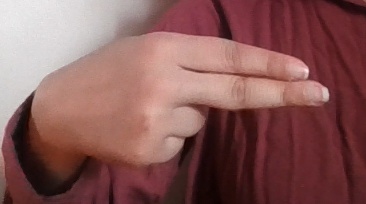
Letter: ain